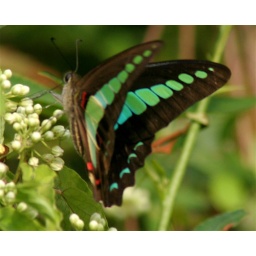
Super colorful in the inside and out...one of the most amazing butterflies I have seen in our rich butterfly area.